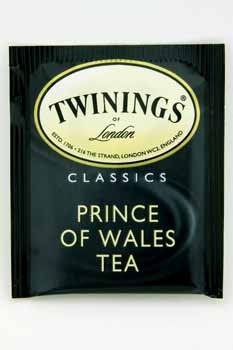
Item Name: Twinings of London Prince of Wales Tea (Pack Of 100)
Bullet Point: Twinings of London Prince of Wales Tea (Pack Of 100)
Product Description: Twinings of London Prince of Wales Tea Single bag in unsealed packet.
Value: 100.0
Unit: Count

Price: 9.1